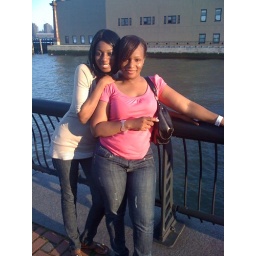
Meet me at the altar in your white dress